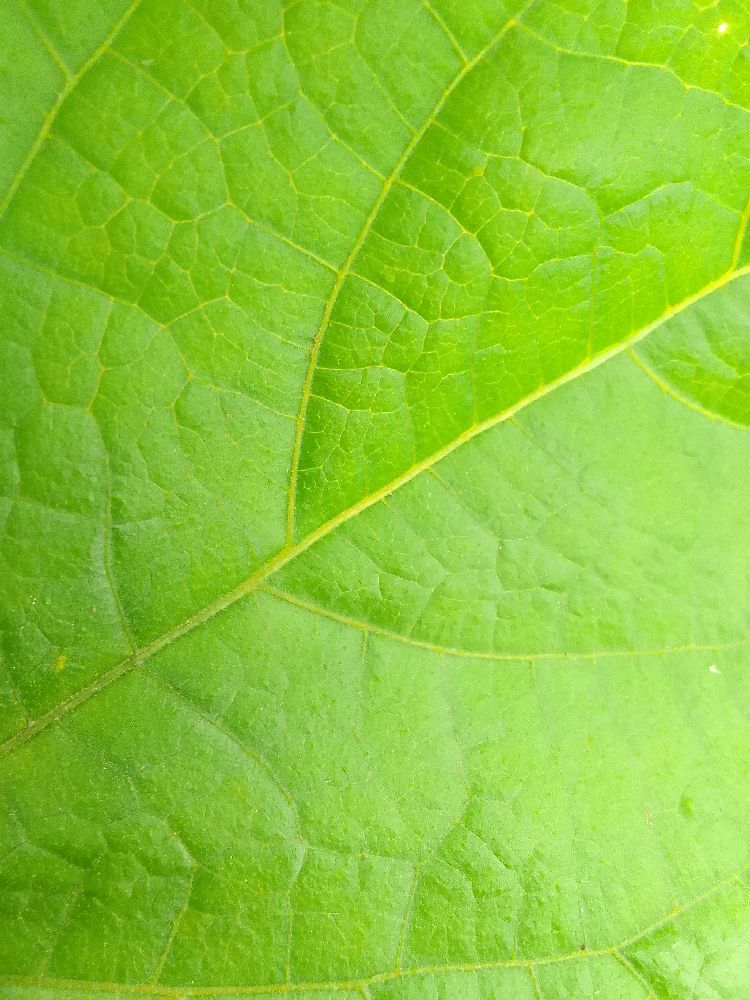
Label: healthy